HMS Royal Sovereign (1891)

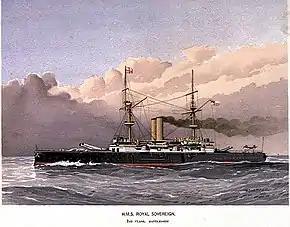

The "Royal Sovereign" class was ordered as part of the Naval Defence Act 1889 that was a supplement to the normal naval estimates. "Royal Sovereign", the seventh ship of her name to serve with the Royal Navy, was laid down on 30 September 1889 in a drydock because Portsmouth Dockyard lacked a slipway long enough to accommodate her. The ship was floated out of dock on 26 February 1891 and christened by Queen Victoria. She completed her sea trials in May 1892 and was commissioned on 31 May at a cost of £913,986. "Royal Sovereign" relieved the battleship as flagship of the Channel Squadron. From then until 13 August 1892, she served as the flagship of the "Red Fleet" in the annual manoeuvres off the coast of Ireland. She reprised her role as the flagship of the Red Fleet, from 27 July to 6 August 1893 during the manoeuvres in the Irish Sea and the Western Approaches. To reduce her rolling, she was fitted with bilge keels in 1894–95. In June 1895, "Royal Sovereign" and three of her sister ships were part of a British naval squadron that attended the opening of the Kaiser Wilhelm Canal in Germany. During the third week of July 1896, the ship took part in annual manoeuvres in the Irish Sea and off the southwest coast of England as part of "Fleet A".